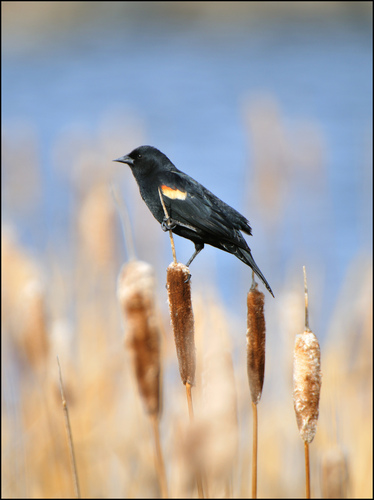
this is a small bird that is fully black with the exception of one of its covarts, which is orange and yellow.
this bird has black belly wings, tail, bill, and head with orange coverts.
this is a black bird with a yellow and orange wing and a small black beak.
a small bird with a black body, head, and feet and a pink covert patch.
this bird is black with an orange spot on its wing.
a small bird covered in black feathers except for the orange and yellow spot on its secondaries.
this black bird has a spot of brilliant orange on the upper wingbar and a short, conical beak.
this bird is black with white and has a long, pointy beak.
this medium-sized bird has has black colored wings with a spot of yellow.
a small dark black bird with a short black pointed beak.
Species: Red Winged Blackbird